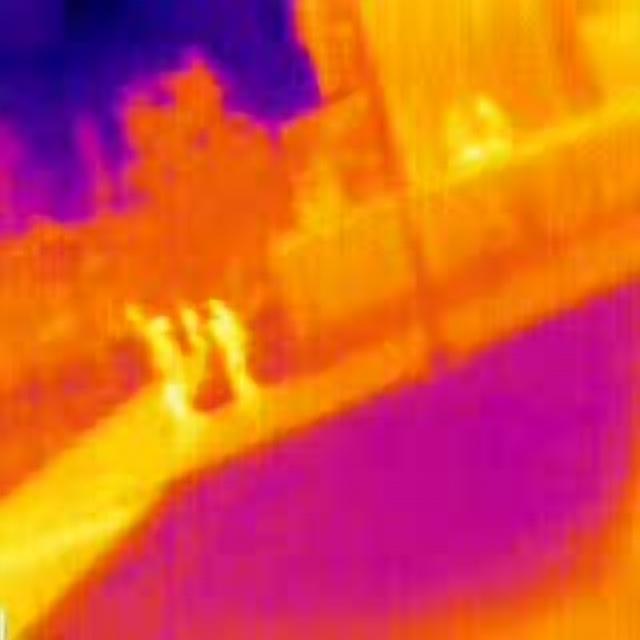
Detected objects:
label: person
label: person
label: person
label: person